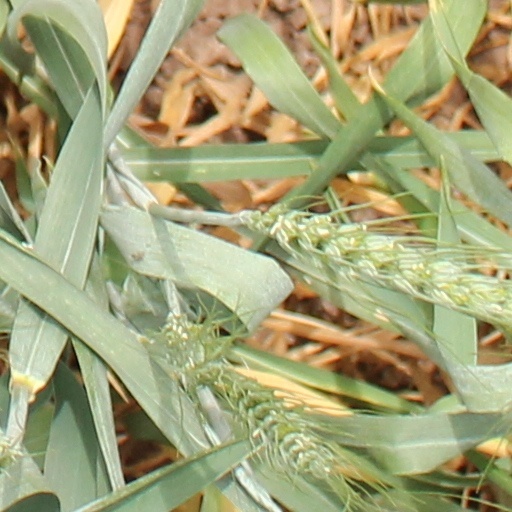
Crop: wheat